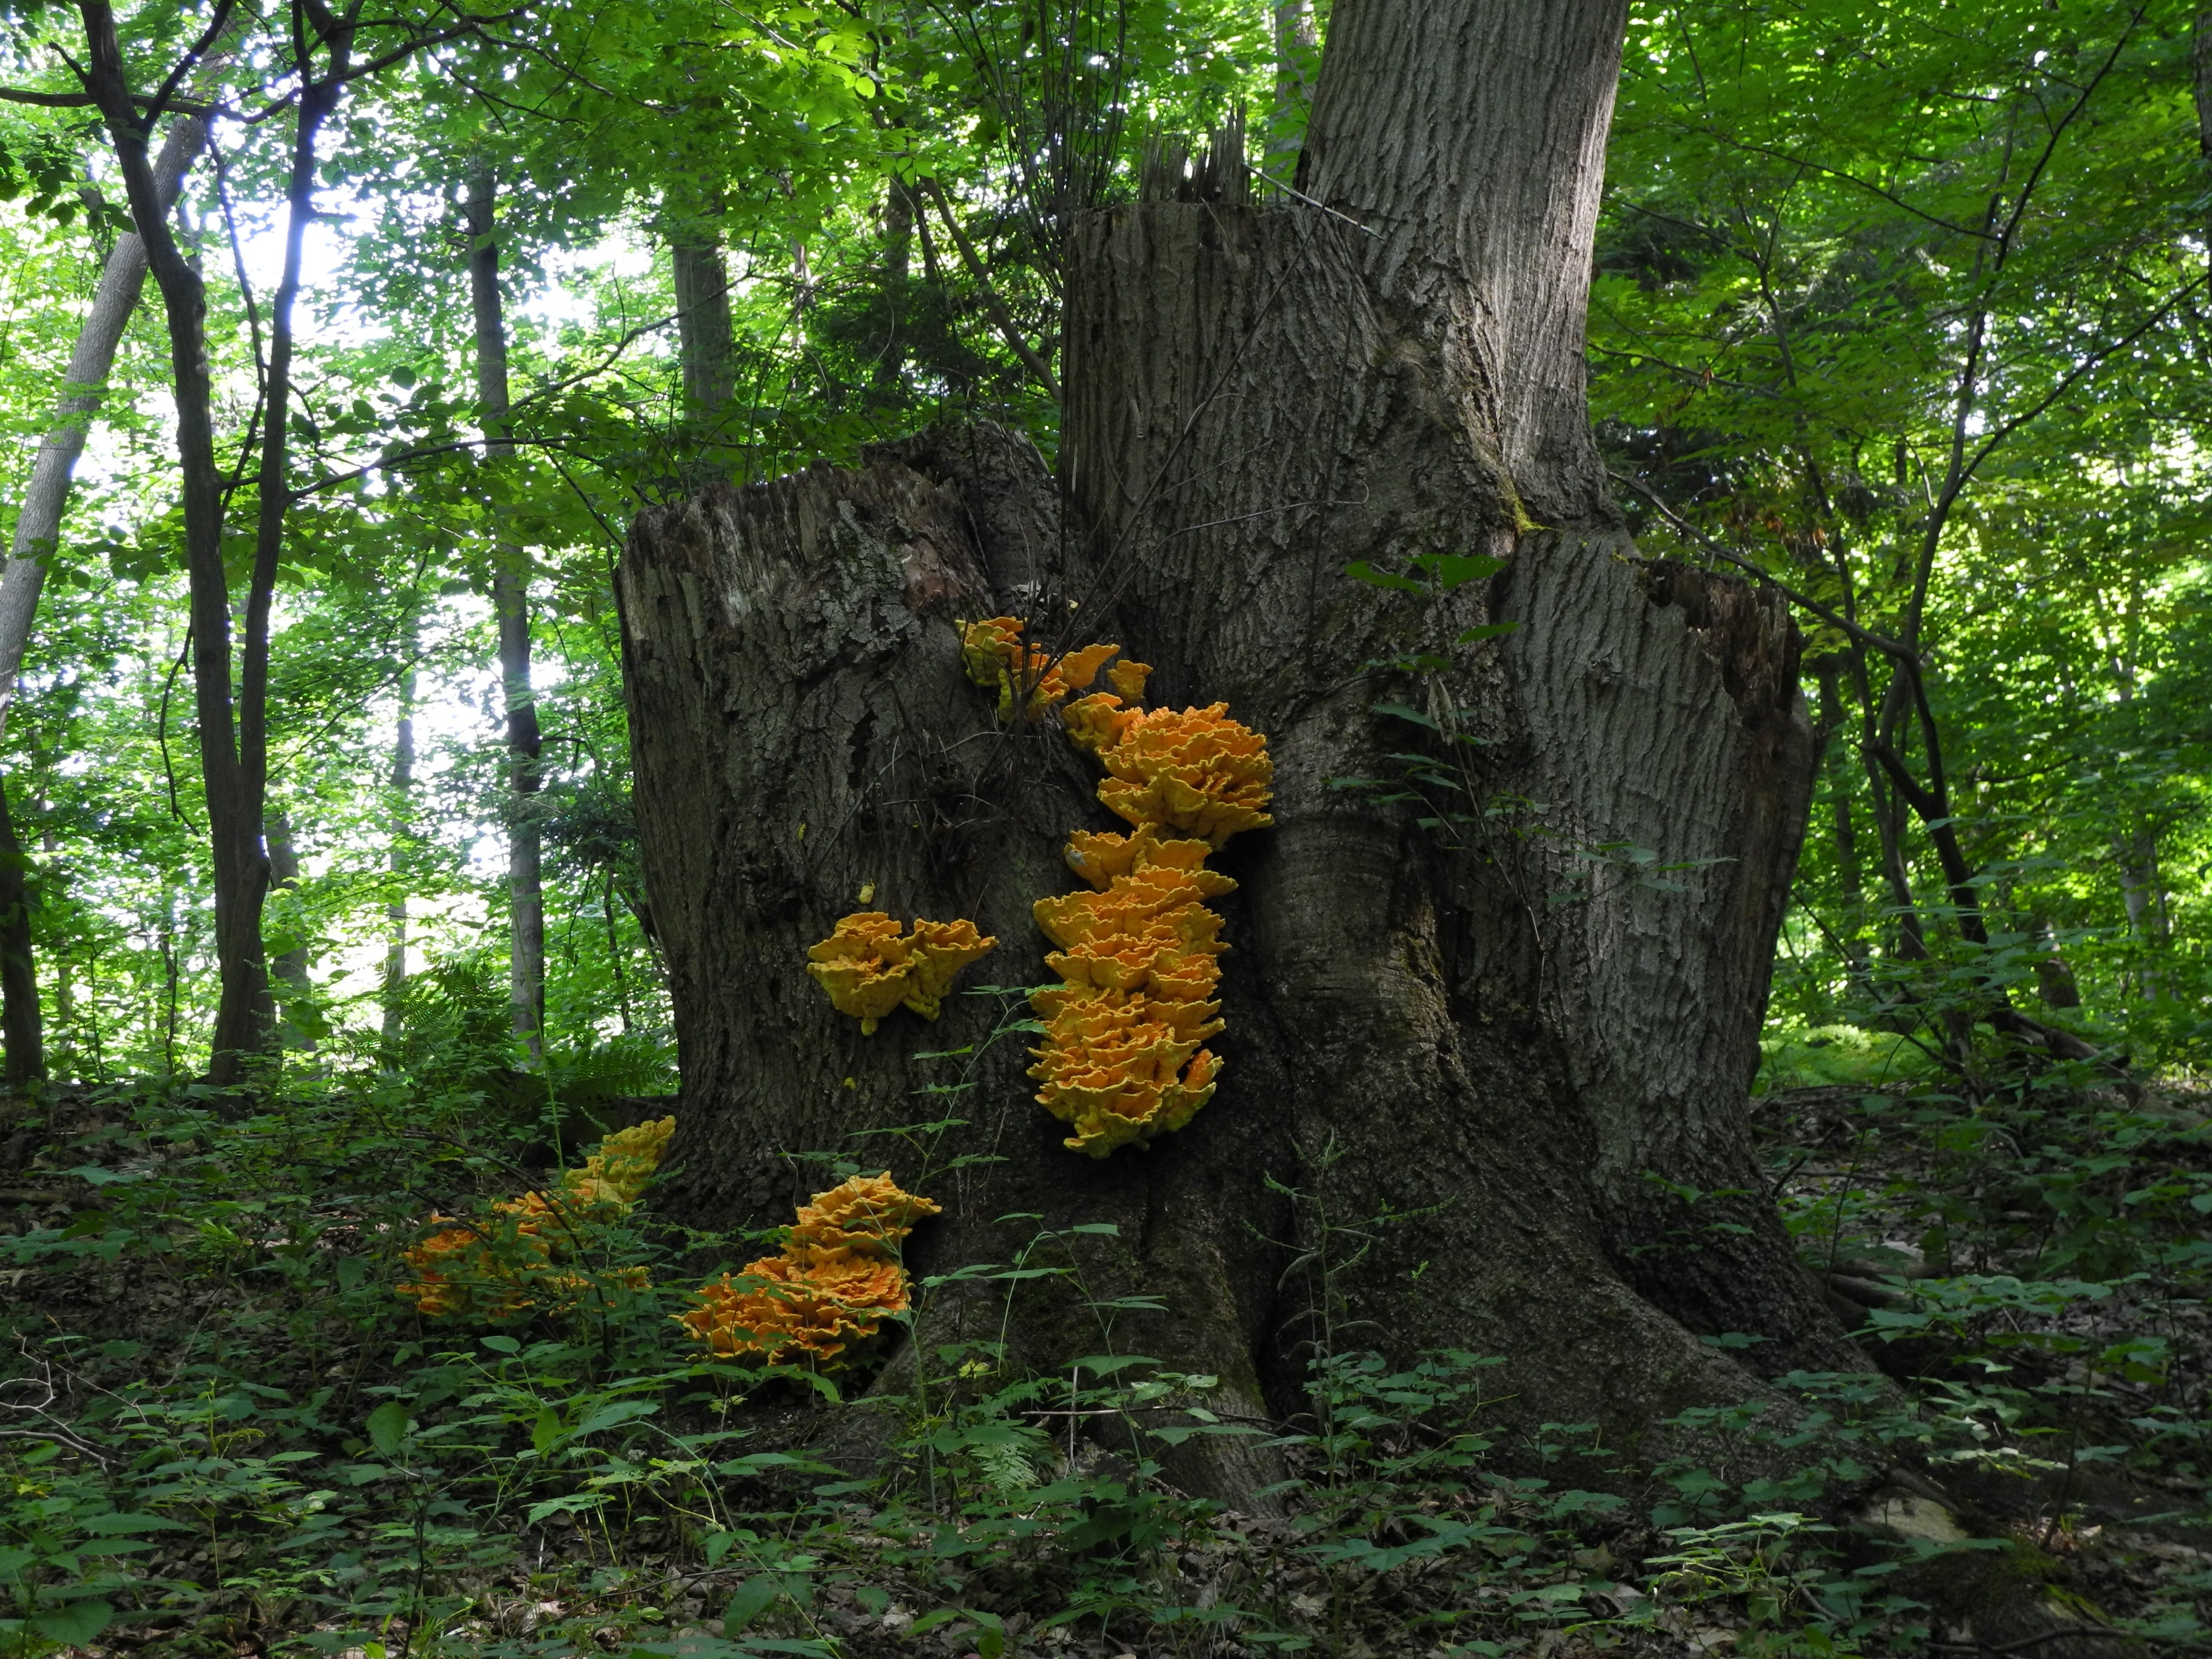
tree, nature, forest, wilderness, plant, trail, leaf, stump, flower, trunk, orange, jungle, autumn, trees, fungus, woods, spruce, rainforest, deciduous, grove, woodland, habitat, ecosystem, biome, old growth forest, natural environment, woody plant, temperate broadleaf and mixed forest, temperate coniferous forest, land plant